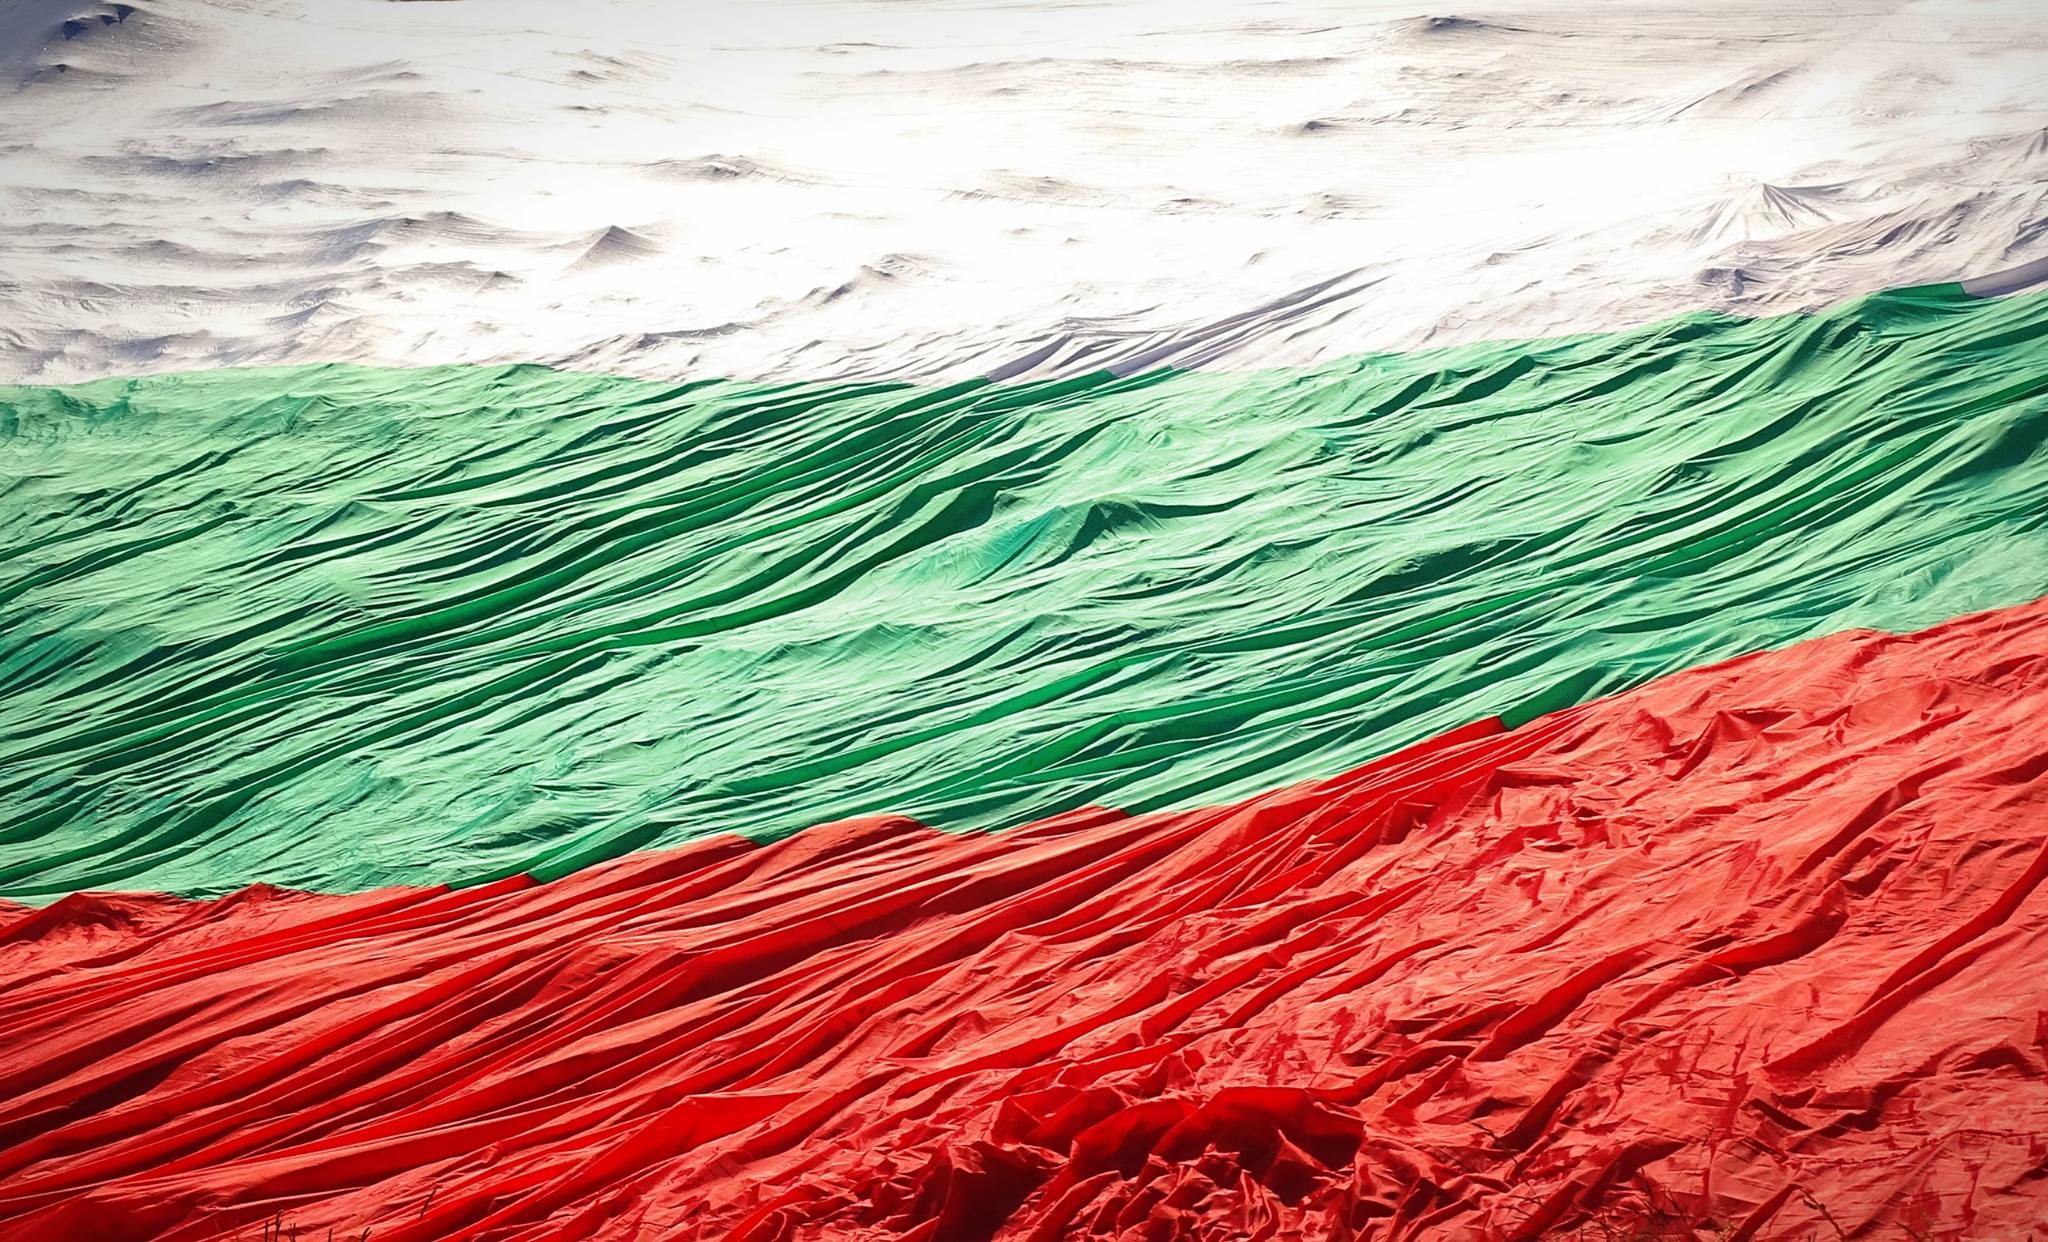
sea, ocean, wave, wind, red, color, flag, bulgaria, wind wave, rozhen